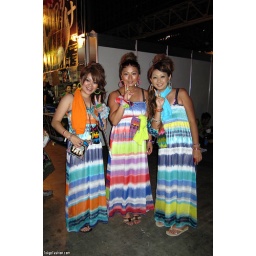
Three cool Japanese girls in almost matching colorfully striped dresses at Summer Sonic 2009 in Tokyo, Japan.